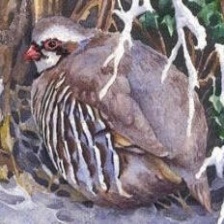
Species: SNOW PARTRIDGE
Scientific name: LERWA LERWA
ImageNet parent category: partridge